Hameau de la Reine

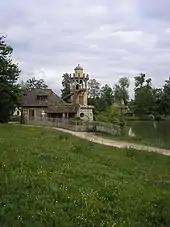
Marlborough Tower

The Mill, built and fitted from 1783 to 1788, was never used for grinding grain. The wheel is driven by a stream derived from the Grand Lake and is only a decorative element. No mechanism or wheel were installed in the factory. The interior decoration was simple and neat. This structure is one of the most picturesque of the Hamlet. Each façade of the building is decorated slightly differently. This mill also served as a laundry.